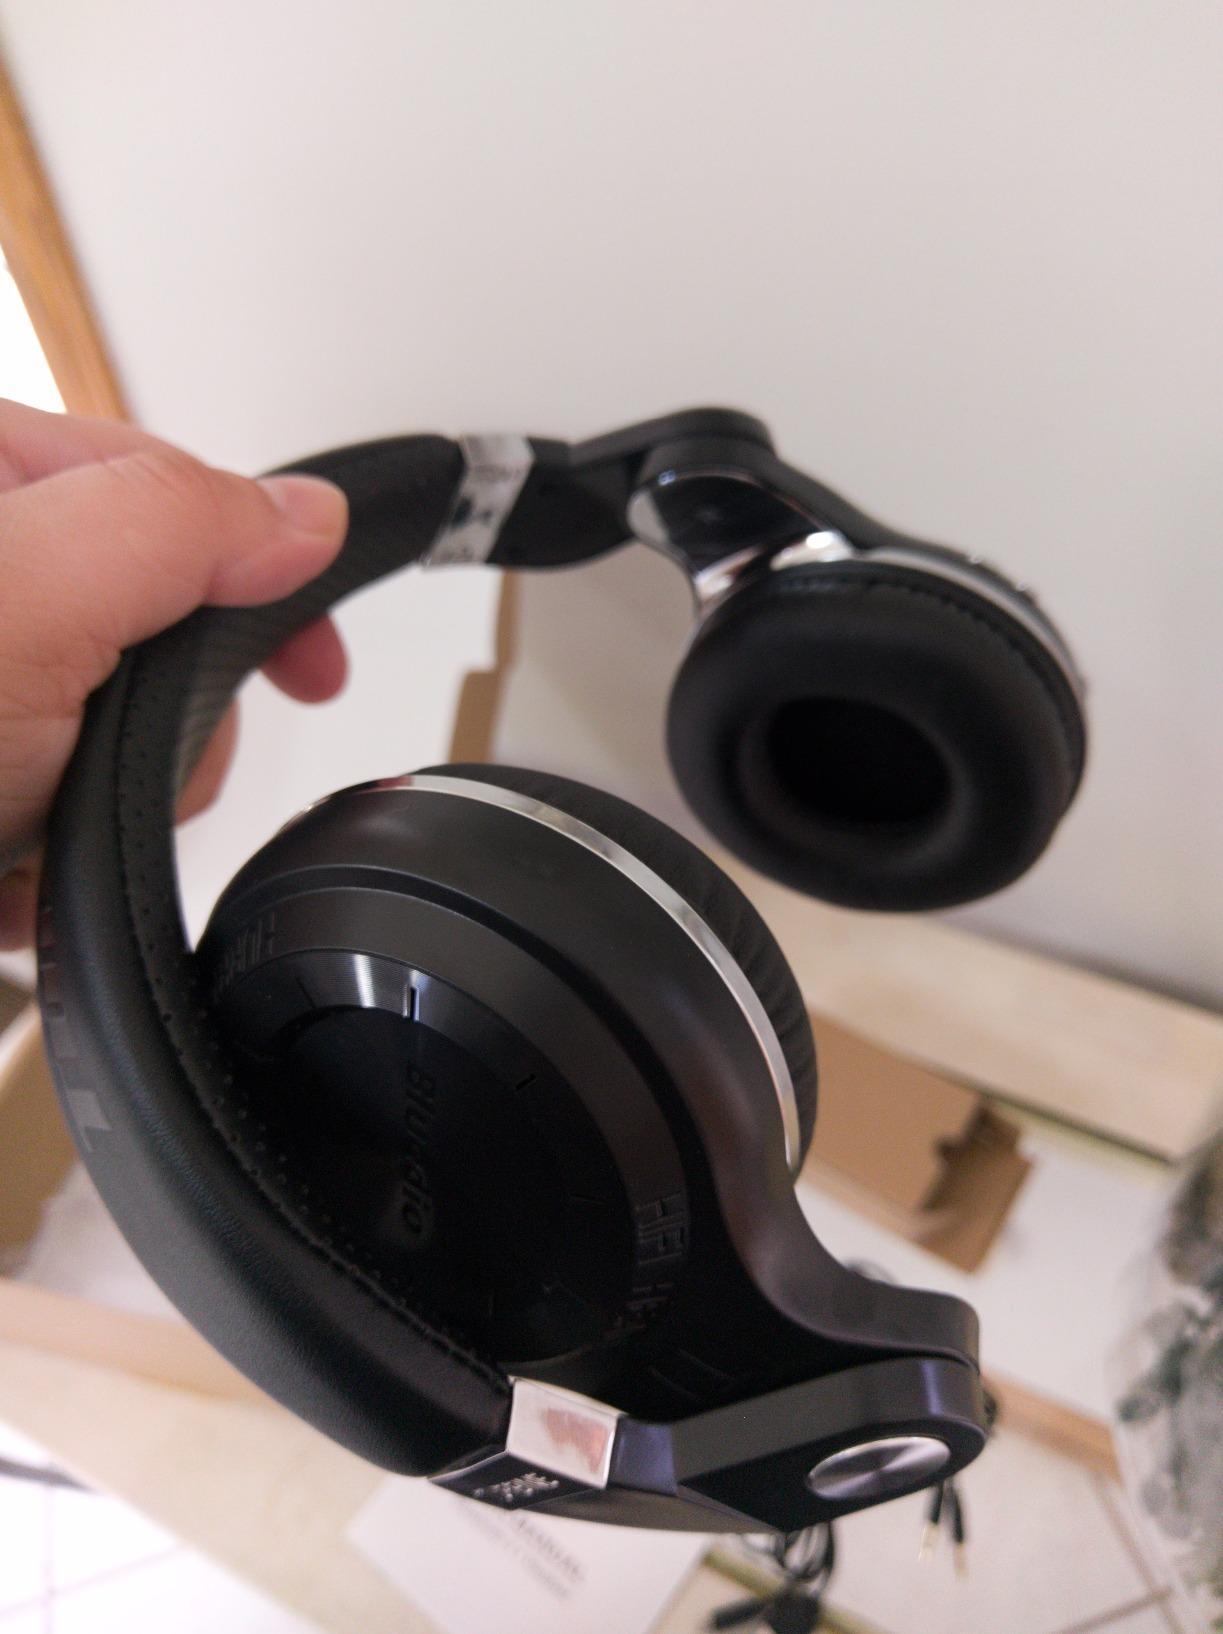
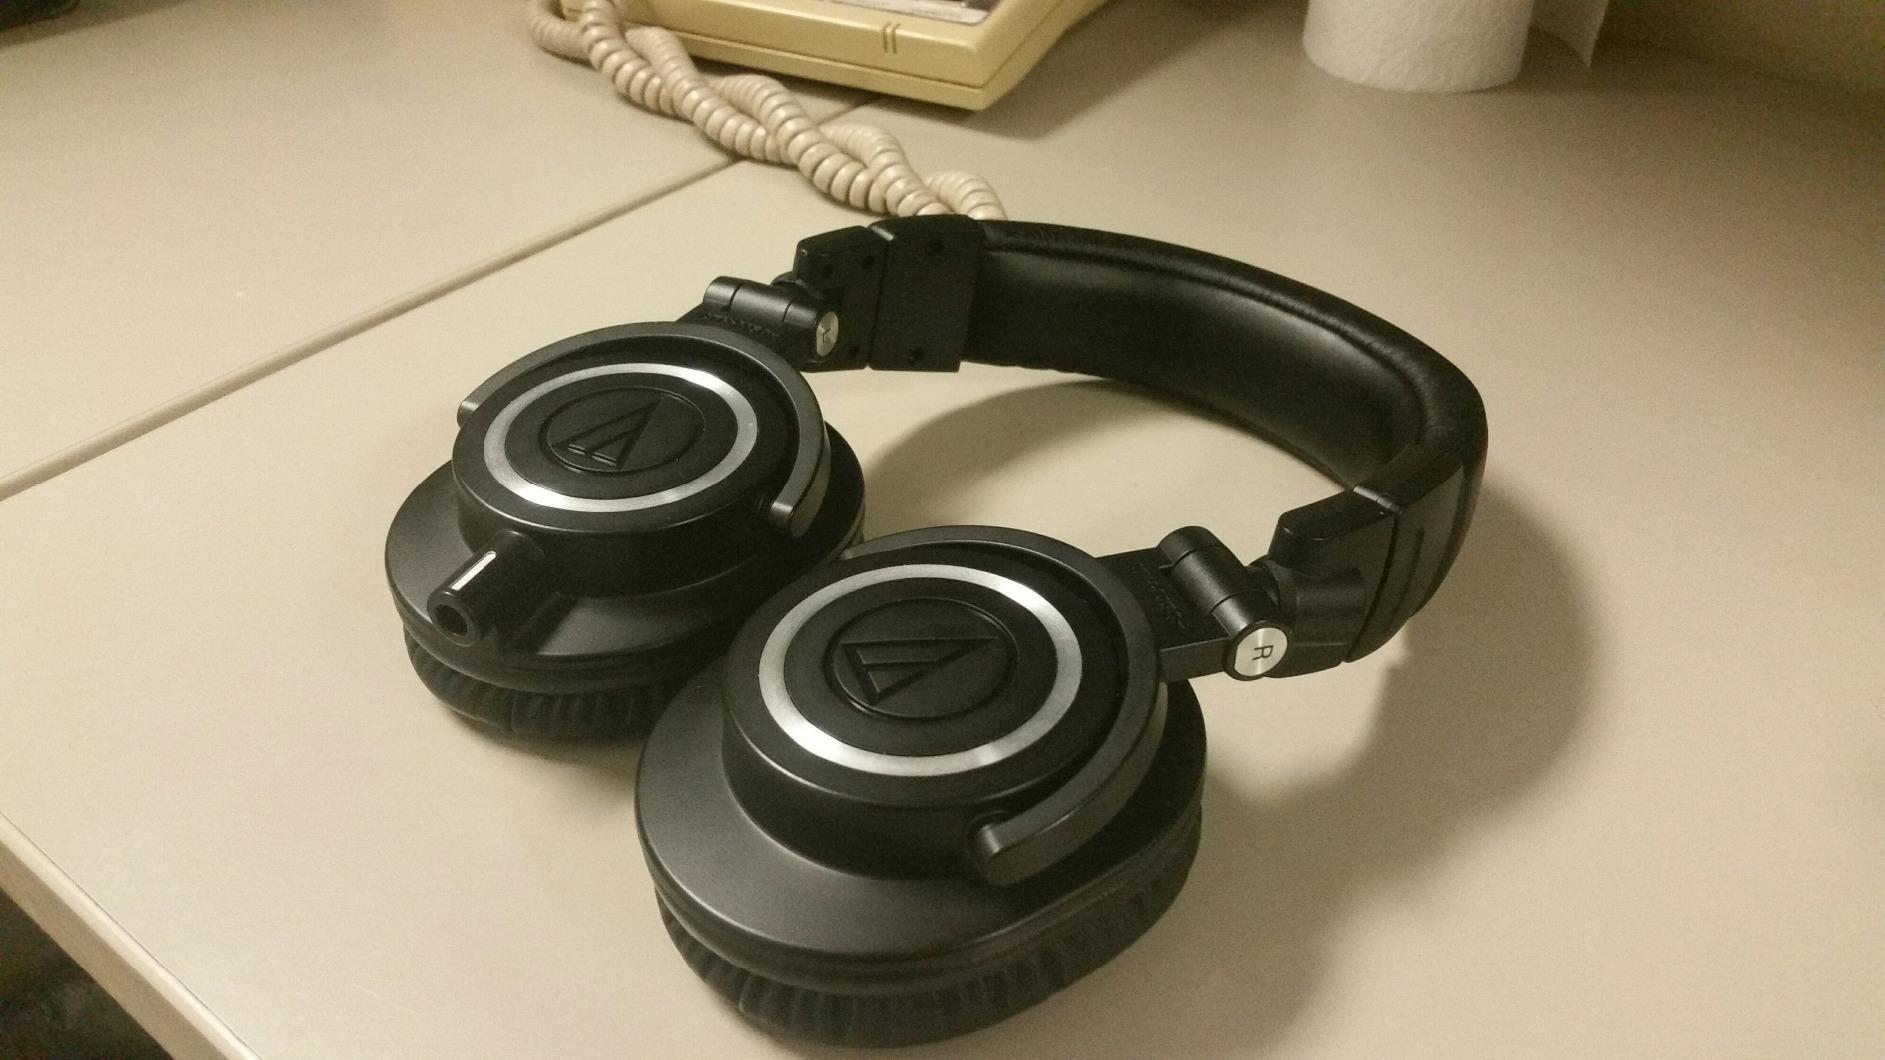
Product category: headphones
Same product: no